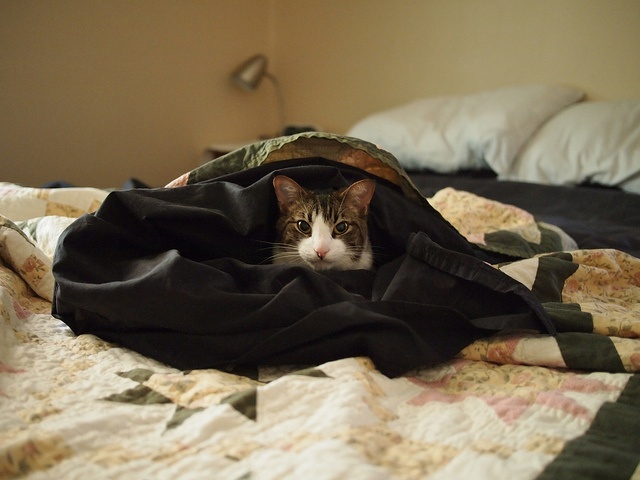
A cat laying inside of a bag sitting on top of a bed.
A cat hiding in a black blanket on a bed.
A cat peering from under some clothes or blankets on a bed.
A little cat hiding among bedsheets, with its head peeking out, on top of a bed with a quilted blanket.
a cat is laying in some cloths on a bed